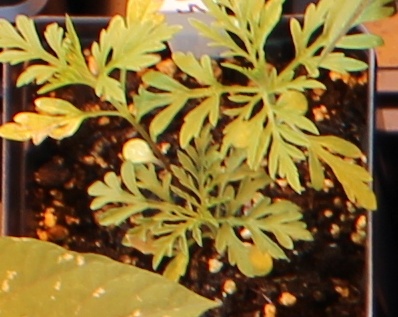
Label: Ragweed